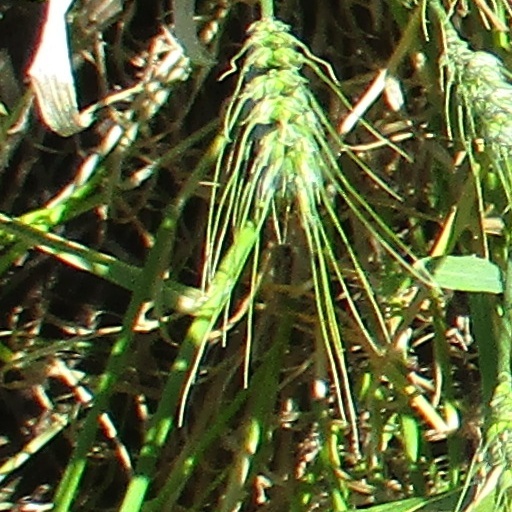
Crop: wheat